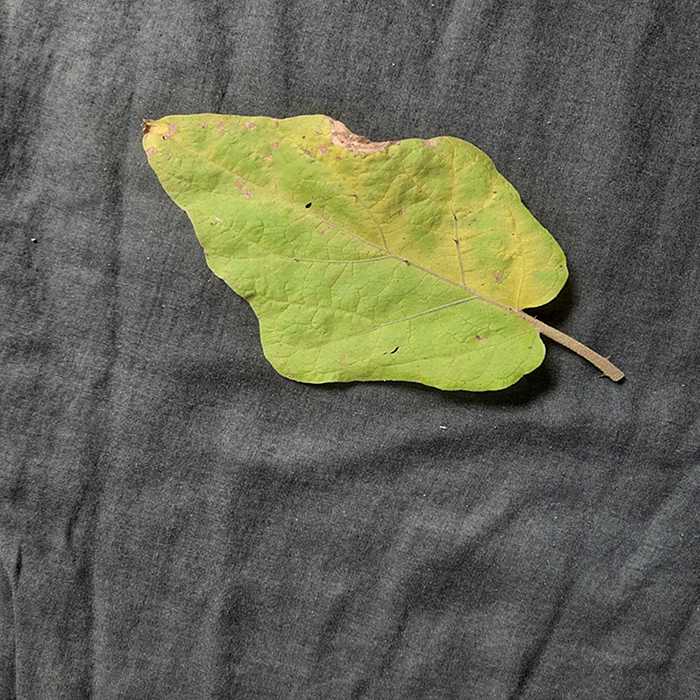
Plant: Eggplant
Label: Eggplant verticillium wilt